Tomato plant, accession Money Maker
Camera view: bottom (45 deg); turntable rotation: 180 degrees
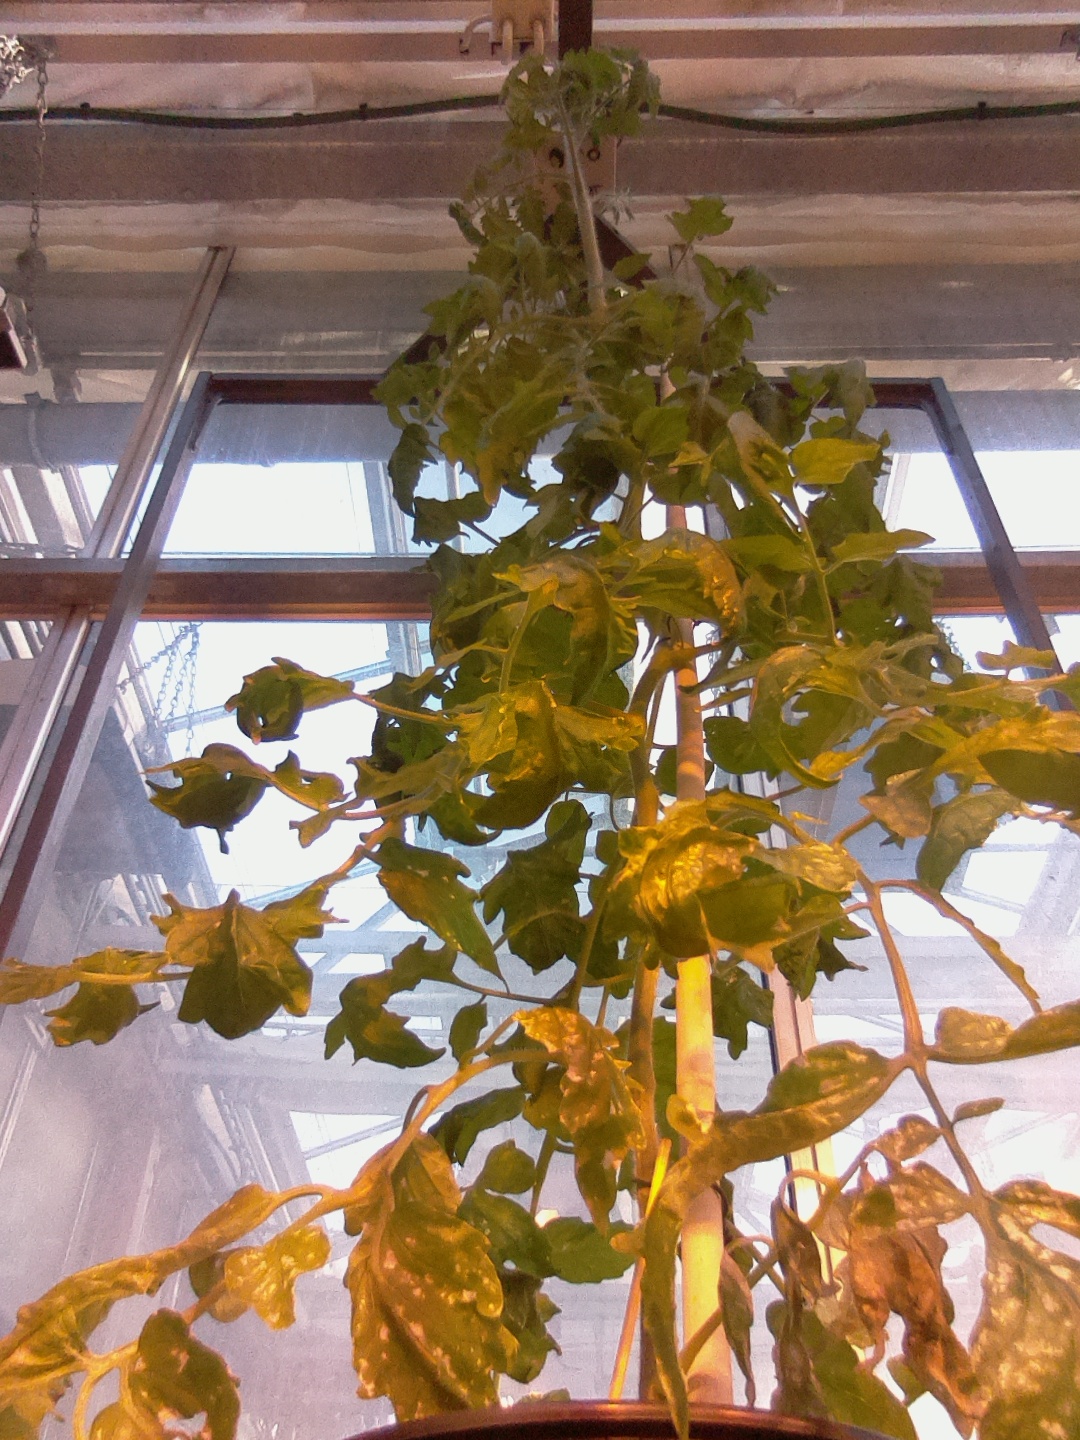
BBCH growth stage 70: Fruits at the main stem or branches visibles